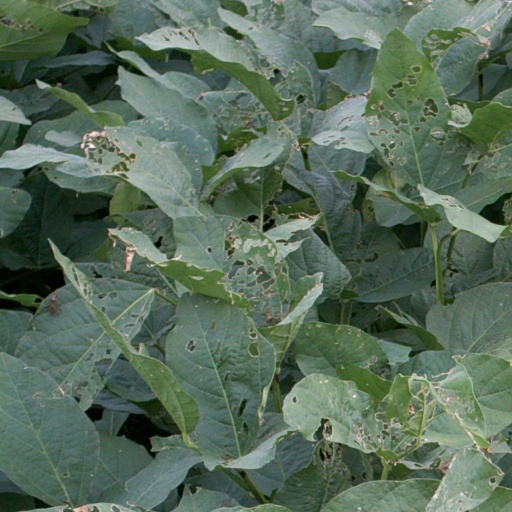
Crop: soybean